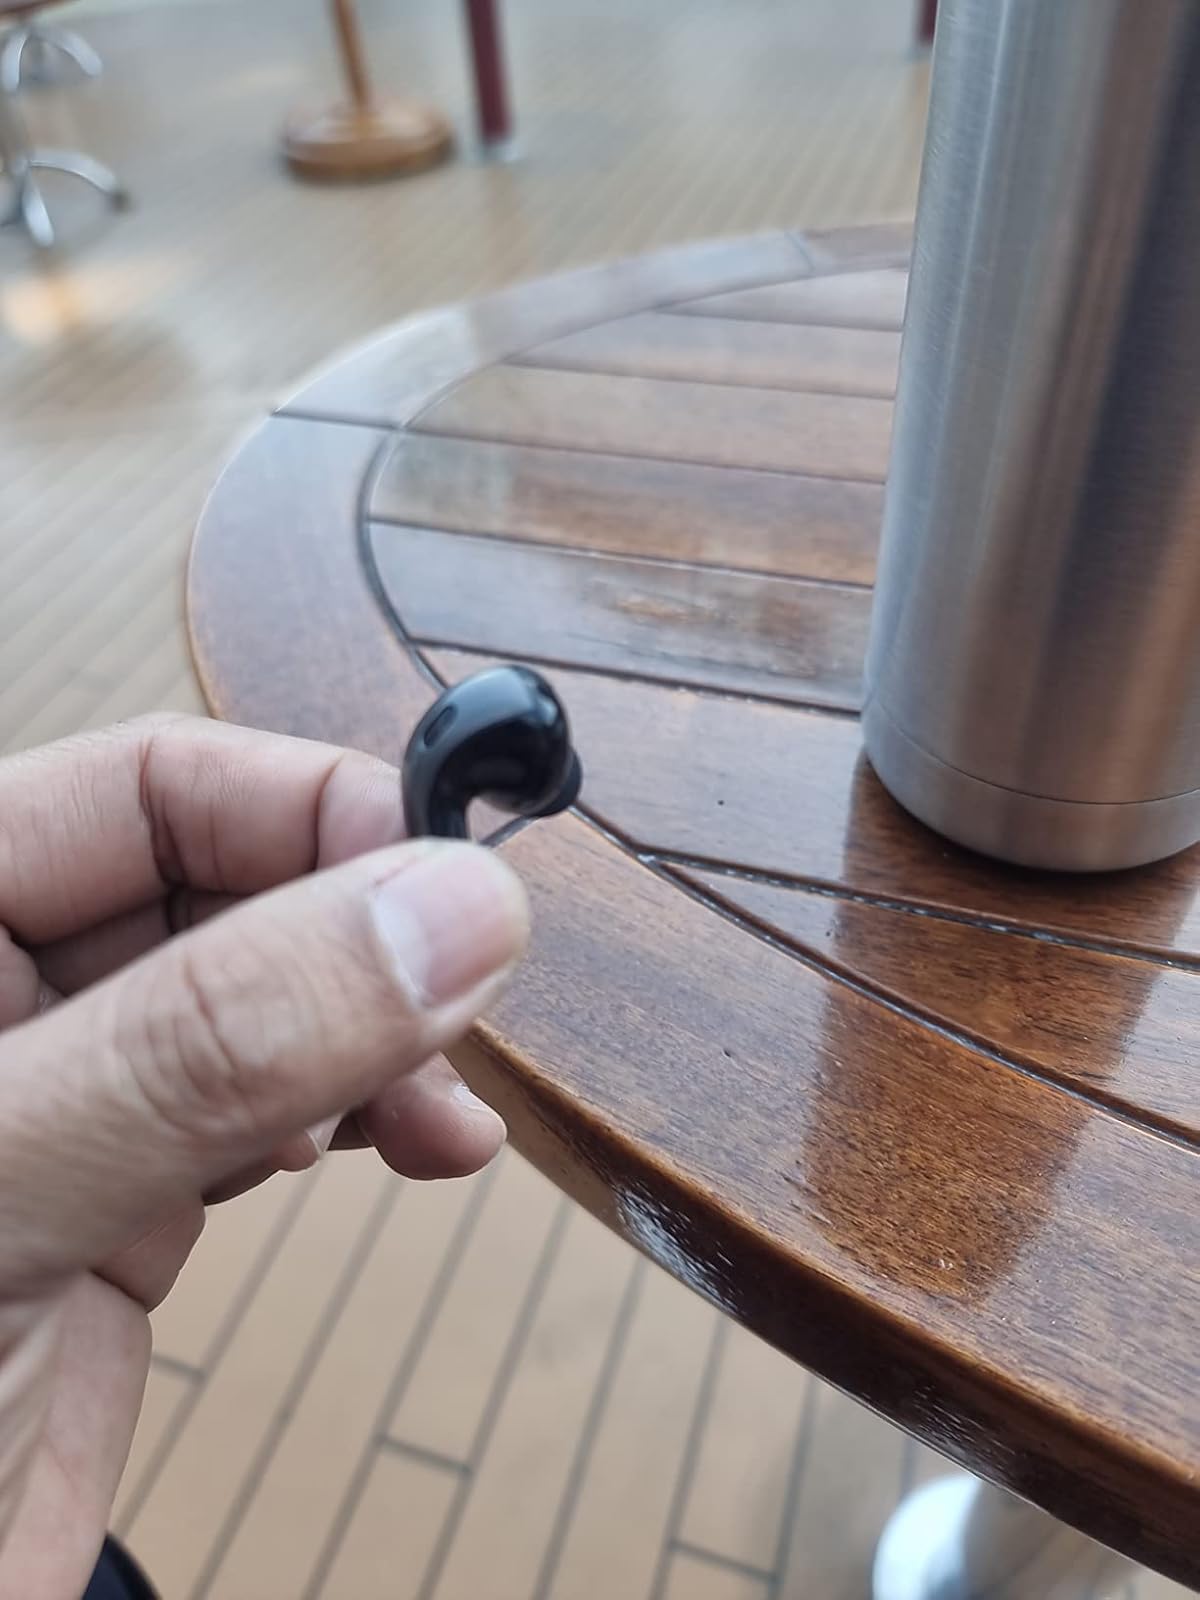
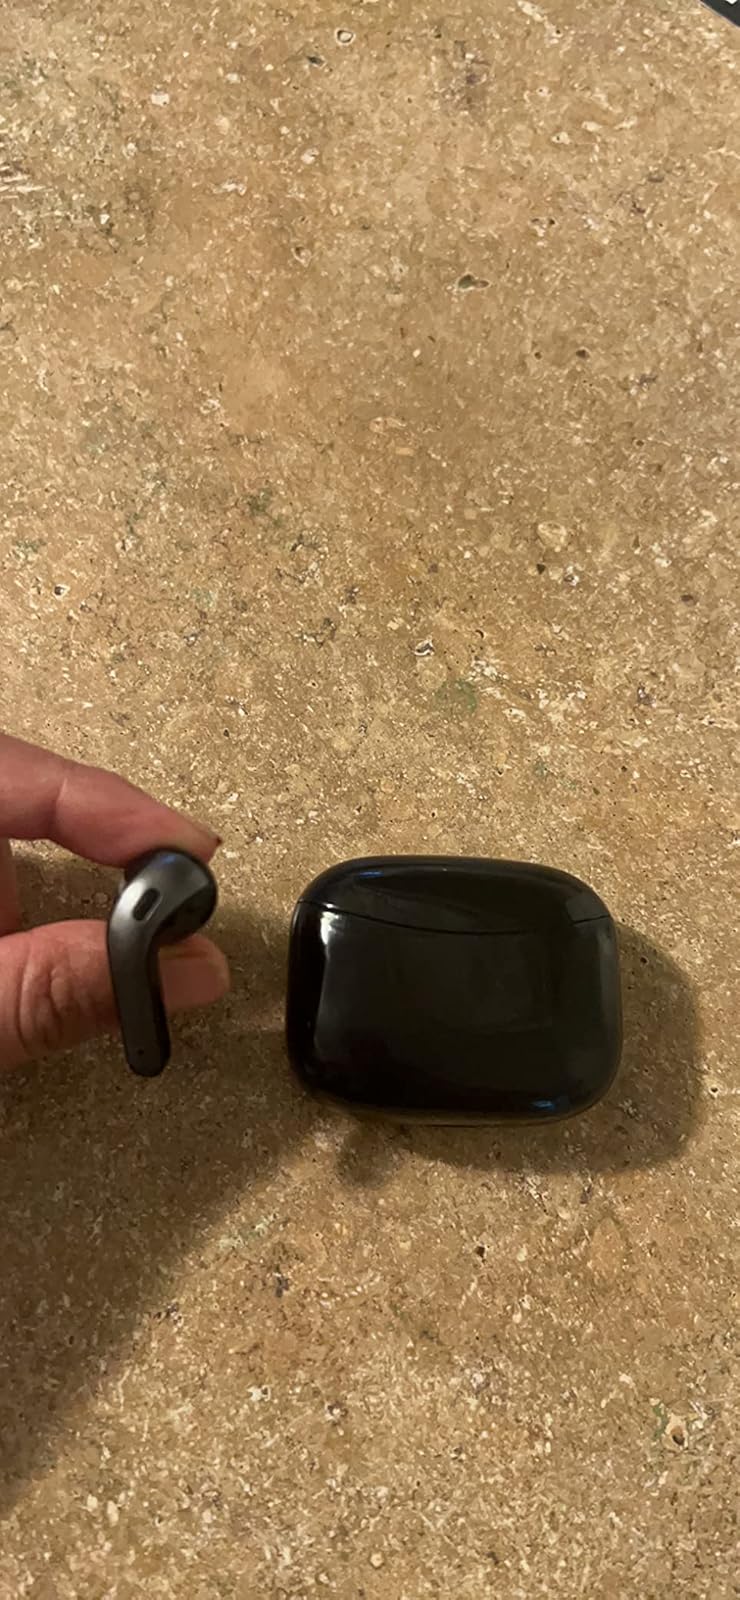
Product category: earbuds
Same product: yes